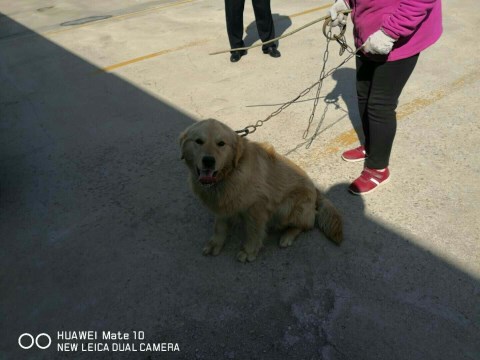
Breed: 5355-n000126-golden_retriever